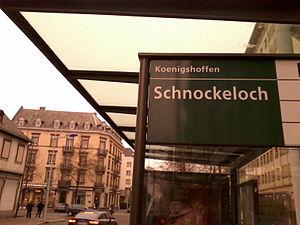
Koenigshoffen [køniksofən] est un quartier de Strasbourg datant du temps des Romains.